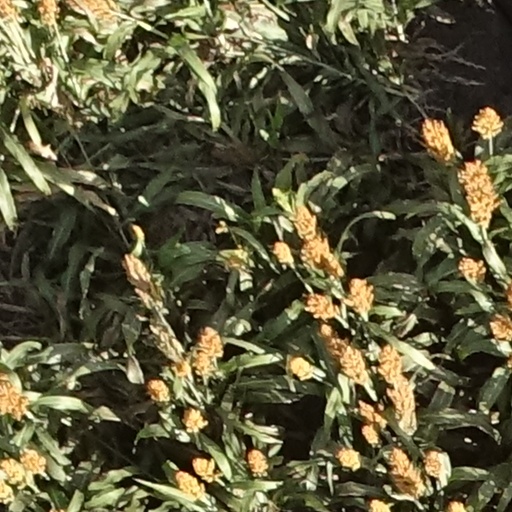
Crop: sorghum